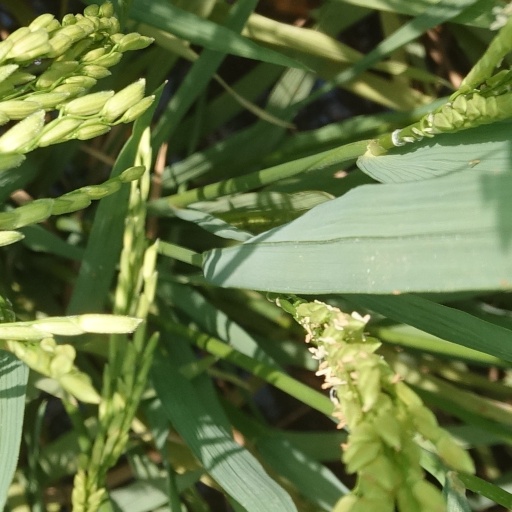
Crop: rice